Atmospheric entry

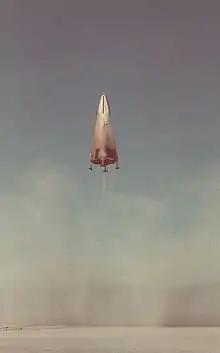
The DC-X, shown during its first flight, was a prototype single-stage-to-orbit vehicle, and used a biconic shape similar to AMaRV.

The biconic is a sphere-cone with an additional frustum attached. The biconic offers a significantly improved L/D ratio. A biconic designed for Mars aerocapture typically has an L/D of approximately 1.0 compared to an L/D of 0.368 for the Apollo-CM. The higher L/D makes a biconic shape better suited for transporting people to Mars due to the lower peak deceleration. Arguably, the most significant biconic ever flown was the "Advanced Maneuverable Reentry Vehicle" (AMaRV). Four AMaRVs were made by the McDonnell Douglas Corp. and represented a significant leap in RV sophistication. Three AMaRVs were launched by Minuteman-1 ICBMs on 20 December 1979, 8 October 1980 and 4 October 1981. AMaRV had an entry mass of approximately 470 kg, a nose radius of 2.34 cm, a forward-frustum half-angle of 10.4°, an inter-frustum radius of 14.6 cm, aft-frustum half-angle of 6°, and an axial length of 2.079 meters. No accurate diagram or picture of AMaRV has ever appeared in the open literature. However, a schematic sketch of an AMaRV-like vehicle along with trajectory plots showing hairpin turns has been published.